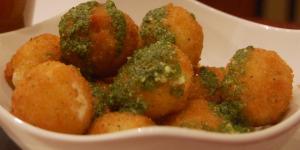
bolitas de queso con thermomix